Mae Koeng Waterfalls

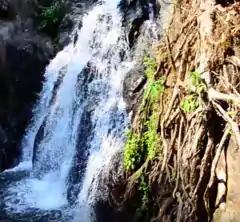

Mae Koeng Waterfalls are a part of Wiang ko sai National Park in Northern Thailand, Wang chin District of Phrae province and Mae tha, Toen, Sop prab District of Lampang Province.